Philipp Ferdinand von Grünne

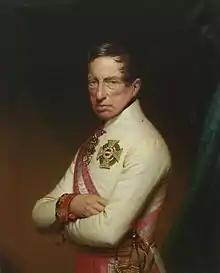
Archduke Charles

After Austria's defeat in the War of the Second Coalition, Archduke Charles emerged as the most successful Habsburg commander. Consequently, Emperor Francis II promoted Charles to Field Marshal and appointed him president of the Hofkriegsrat, the Imperial War Council, on 9 January 1801. During the period 1801–1805, Charles was mostly concerned with needed administrative reforms but neglected the army's combat readiness. Grünne, who was once a tutor to Charles, was appointed to be the archduke's military secretary at this time. The British envoy Arthur Paget worried about Grünne's "pacifist disposition and admiration of Bonaparte". In April 1805, a committee led by Grünne implemented a reorganization of Austria's cavalry. Each regiment was ordered to have eight squadrons, each made up of 131 men in the heavy cavalry and 151 men in the light cavalry. In addition, the cavalry was directed to fight in two deep order rather than three deep.